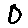
Label: 0